Gennevilliers station

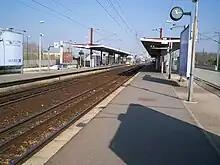
Platforms

Gennevilliers is a station in Paris's express suburban rail system, the RER. It is situated in Gennevilliers, in the département of Hauts-de-Seine.